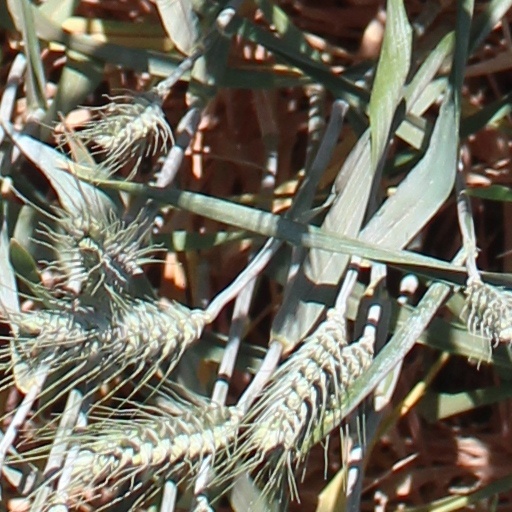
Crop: wheat